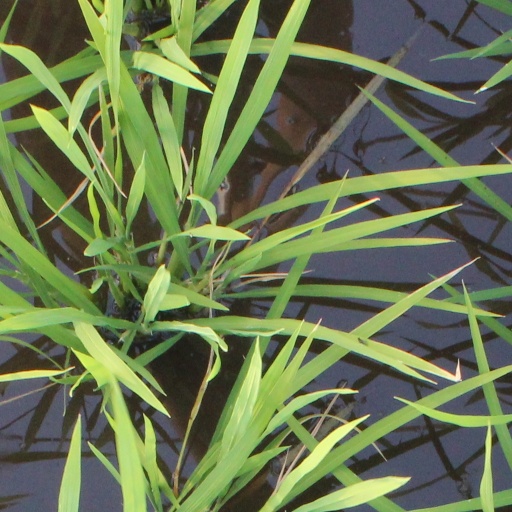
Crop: rice